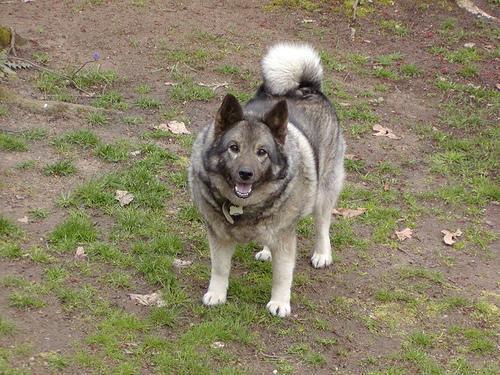
Norwegian_elkhound